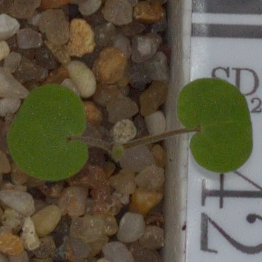
Label: smallflowered_cranesbill